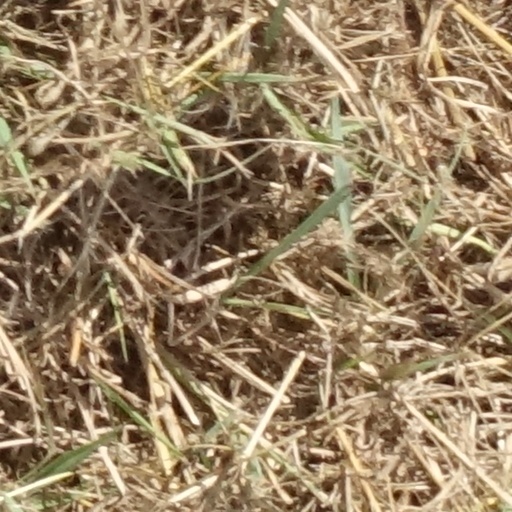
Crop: sorghum